Indo Global Colleges

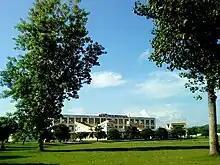
Indo Global College of Architecture

The Indo Global Colleges are located at Indo Global Education City, extending over an area of in the village Abhipur of the Mohali district of Punjab.